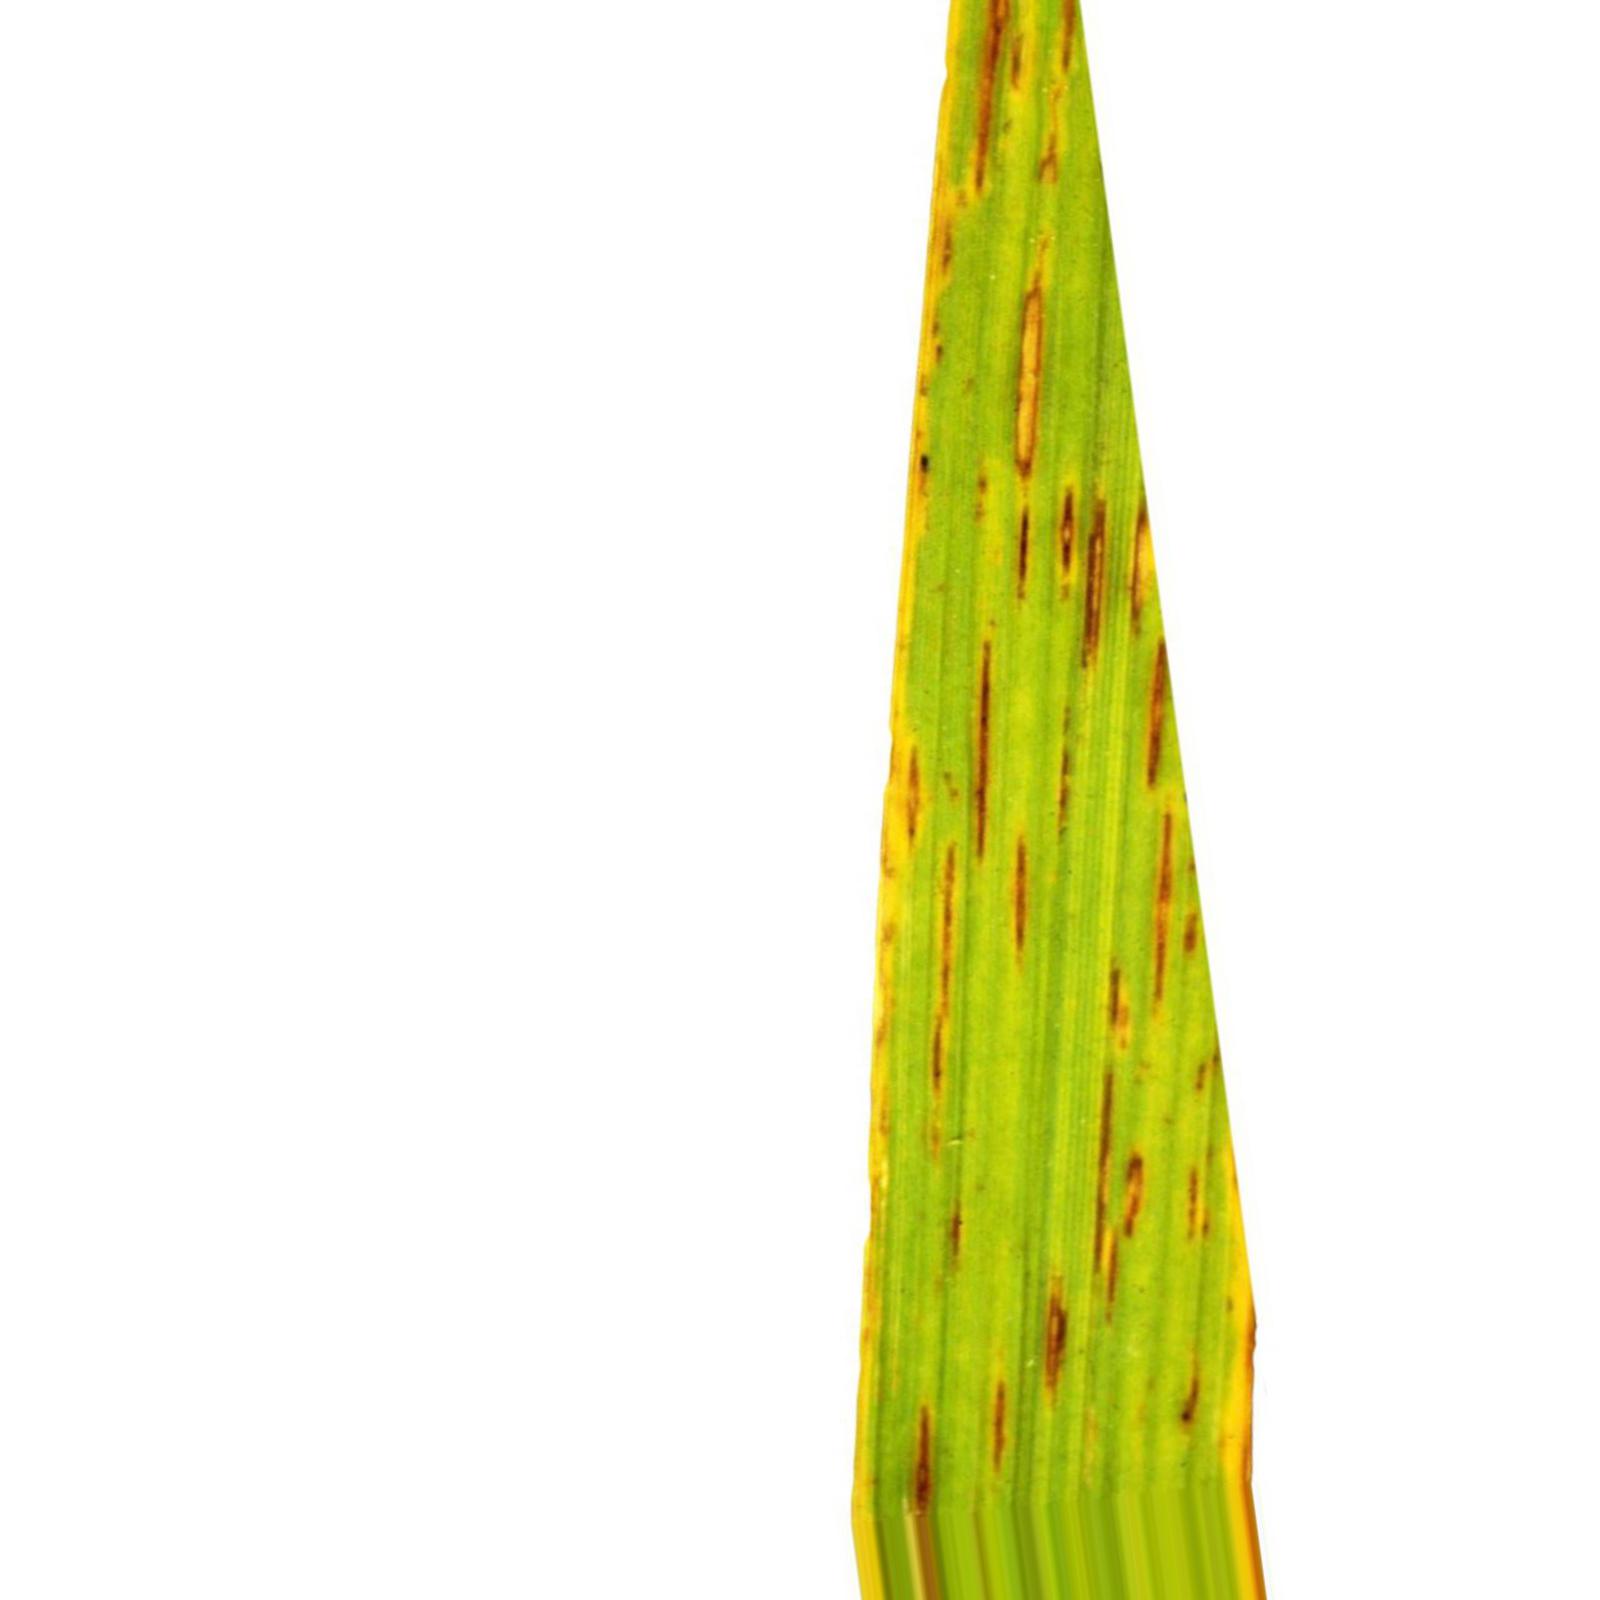
Nhãn: Bệnh Gạch Nâu ( Narrow Brown Spot )